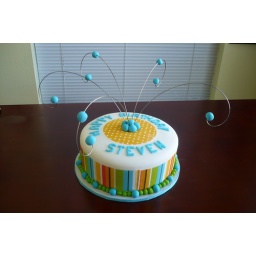
Dream whip cake covered with white buttercream and fondant. Cake tatoos and wires are by Duff Goldman (Ace of Cakes).